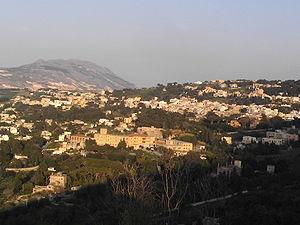
Valderice est une commune italienne de la province de Trapani dans la région Sicile en Italie.